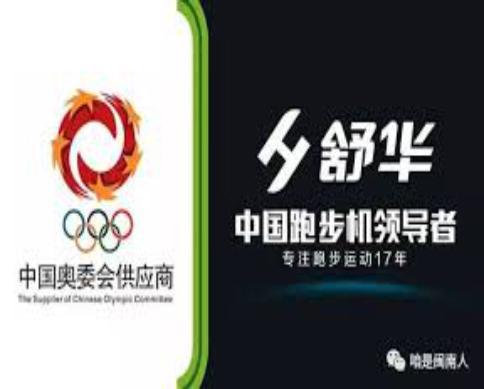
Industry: Sports